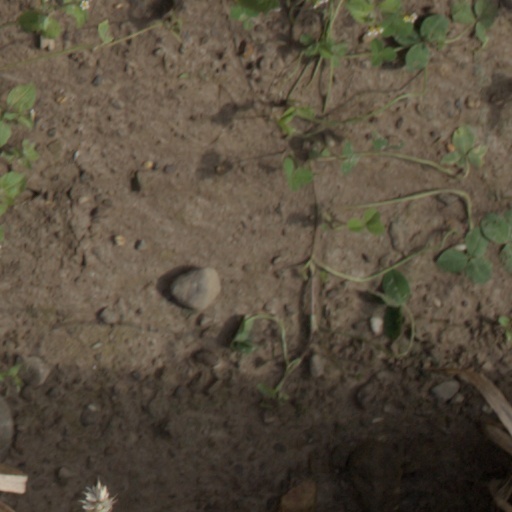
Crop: wheat